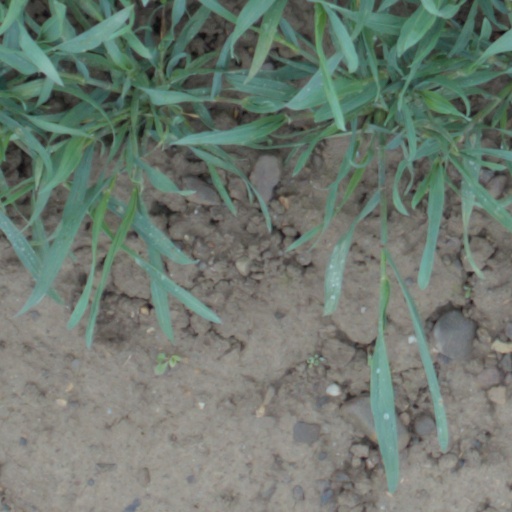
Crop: wheat